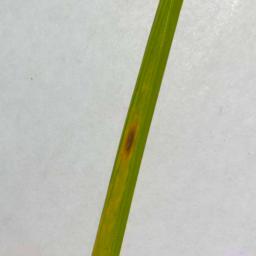
Label: Rice___Brown_Spot